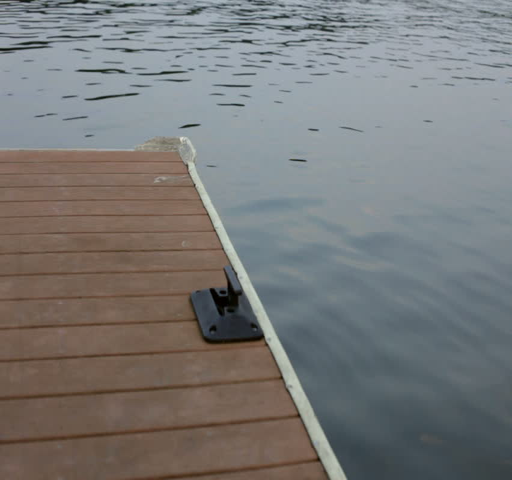
boat tie down on a dock of lake